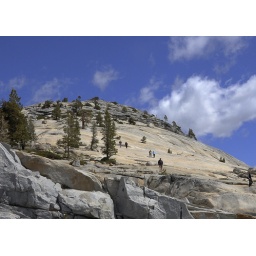
Hikers climbing the rock slope above the road